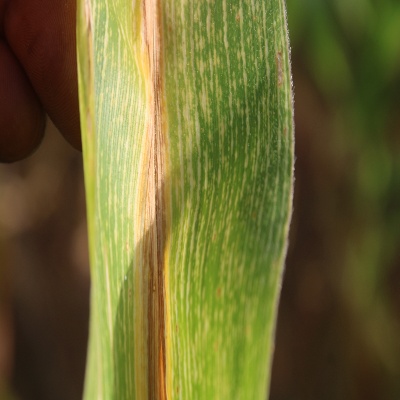
Crop: Maize
Condition: leaf blight